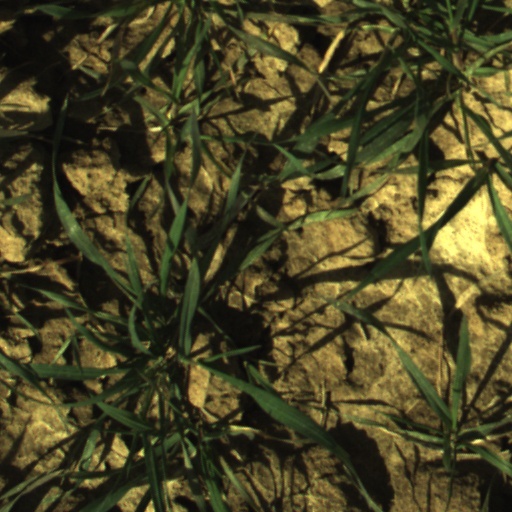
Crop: wheat